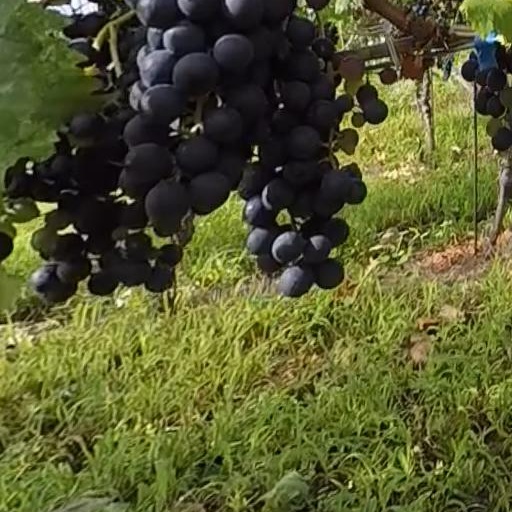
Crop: grape